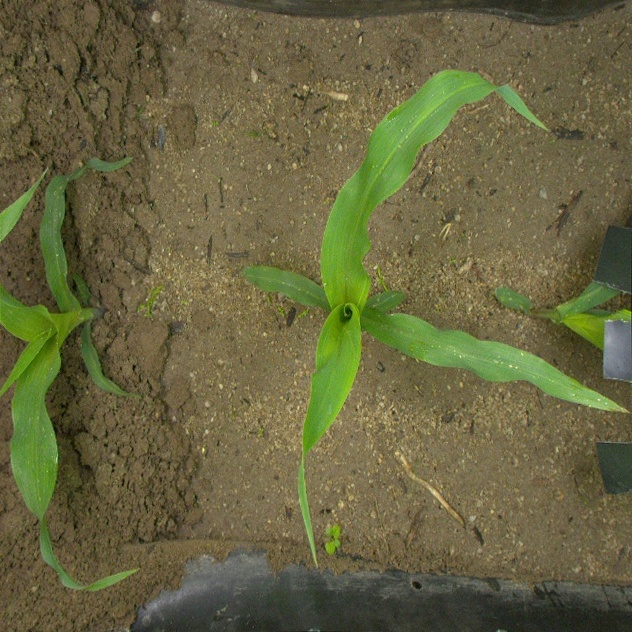
Crop: maize
Objects: maize, maize, maize, stem_maize, stem_maize, stem_maize